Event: Nepal Earthquake
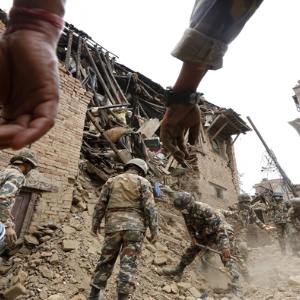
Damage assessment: damage